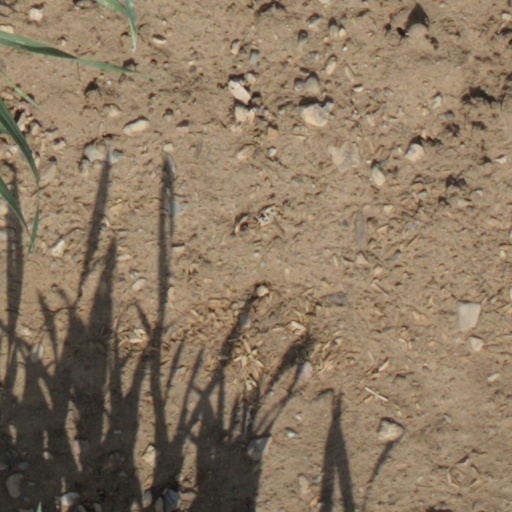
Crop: wheat